Fire and Rescue New South Wales

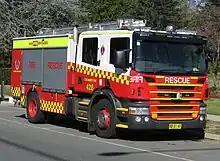
A SEM-built Scania Rescue Pumper, in the old NSWFB branding

Fire and Rescue NSW are the sole responsible agency for Hazardous Materials incidents in inland New South Wales. They attended over 16,000 hazardous conditions incidents in 2017/18, ranging from gas leaks to chemical spills. Each station is equipped to deal with HazMat incidents to an extent, such as absorbing fuels, basic hydrocarbon booming, atmospheric monitoring and decontamination. Across the state, Fire and Rescue NSW operate 6 Heavy HazMats which are capable of dealing with more serious incidents, which are